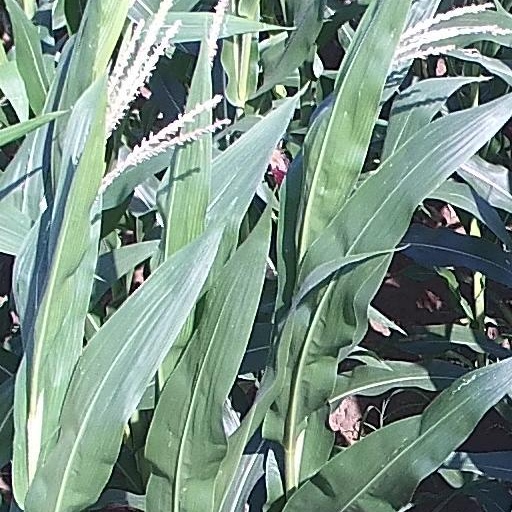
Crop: maize; corn